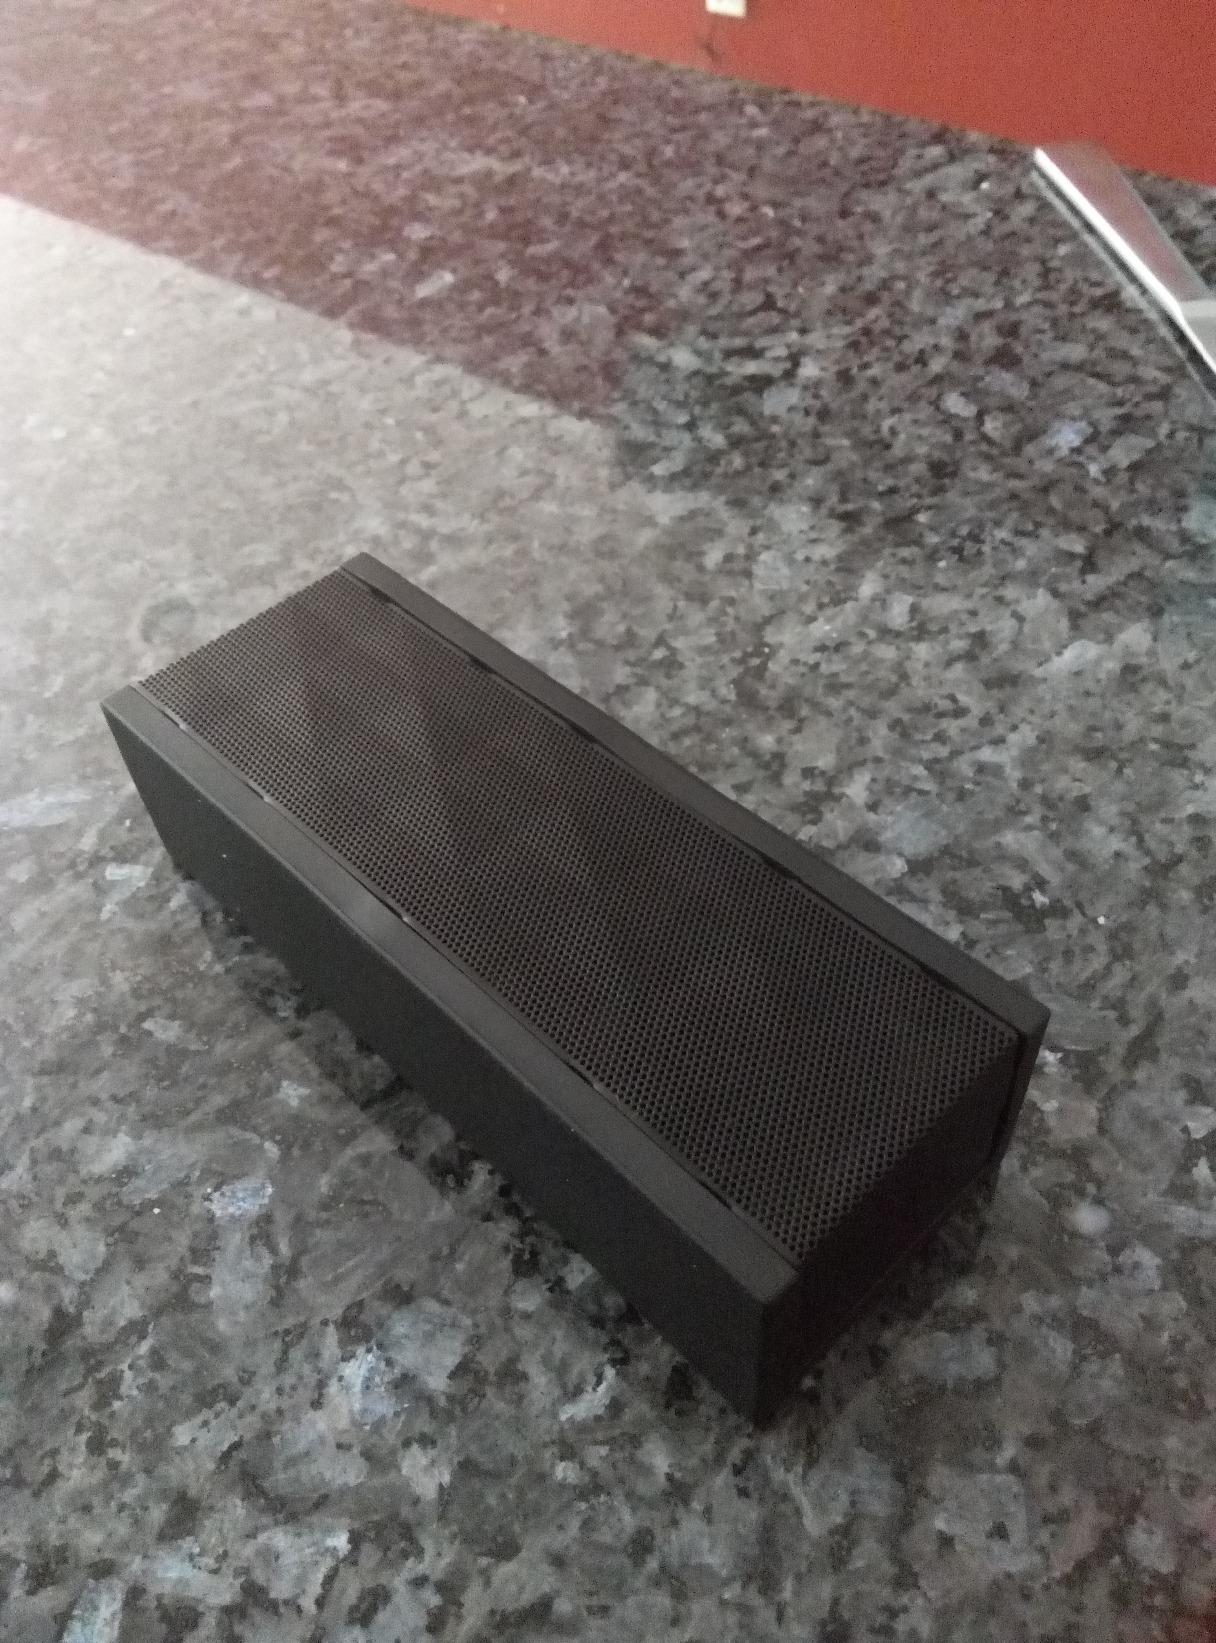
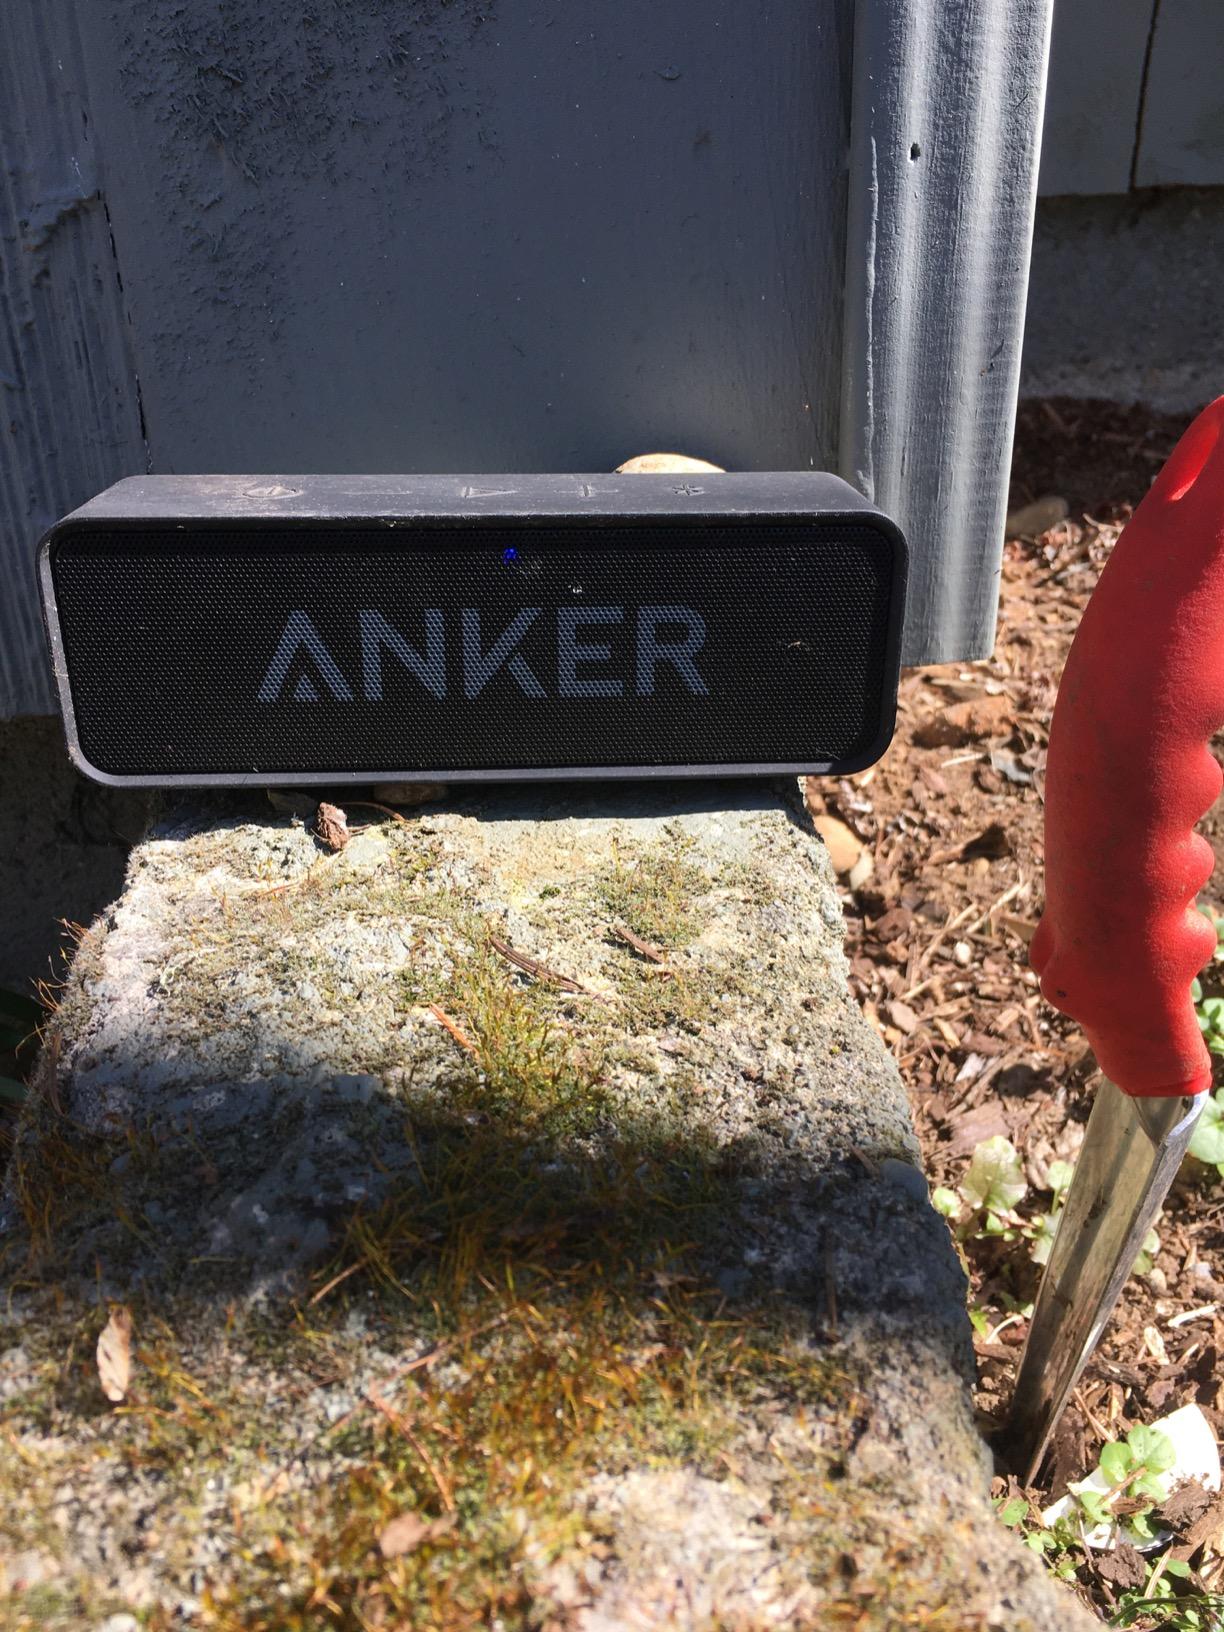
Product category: speaker
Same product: no